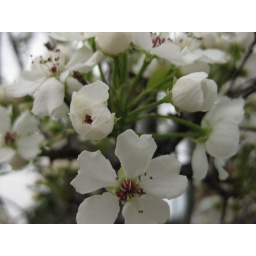
walking in the garden near Les's house in Michigan